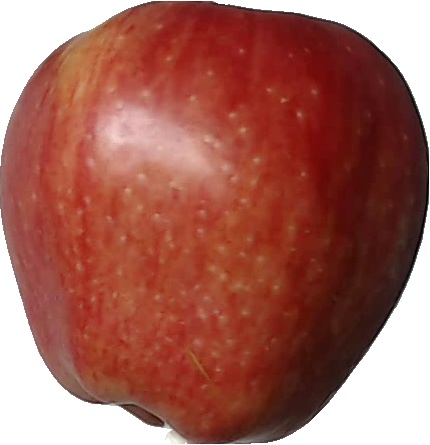
Label: apple_red_1